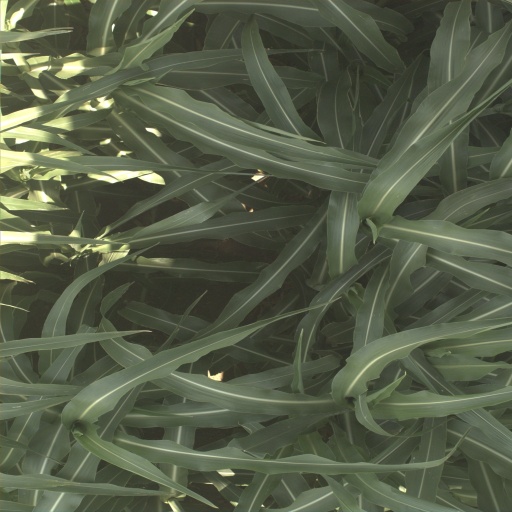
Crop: sorghum